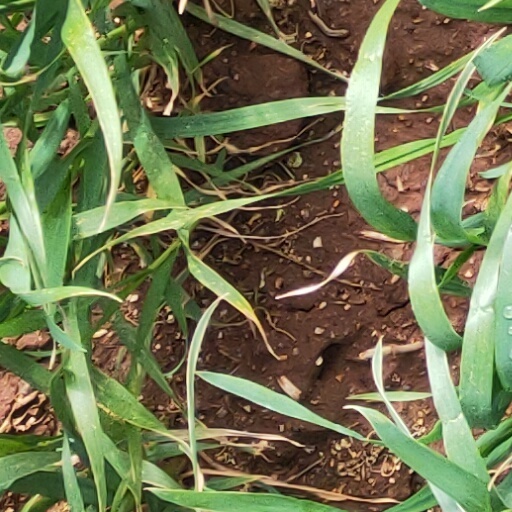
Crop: wheat